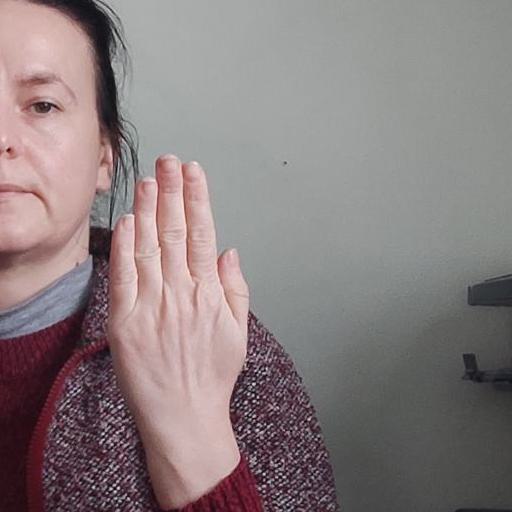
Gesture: stop_inverted